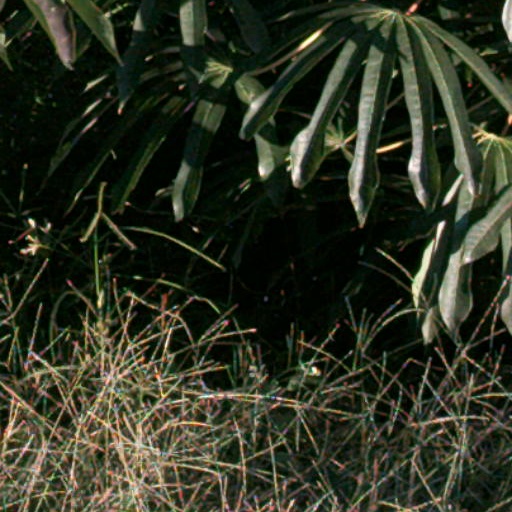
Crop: cassava